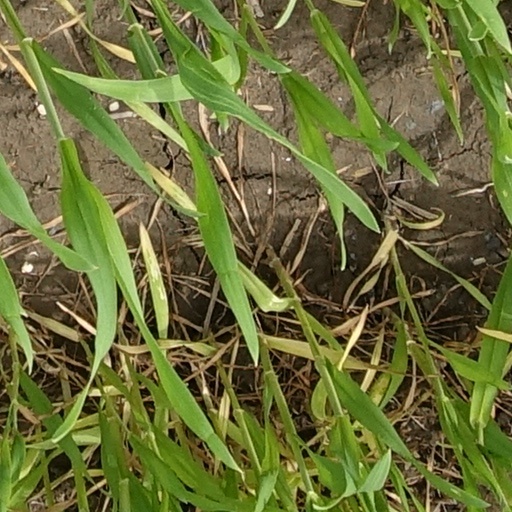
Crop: wheat